Wylie Dufresne

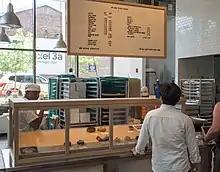
Du's Donuts counter

In April 2017, Dufresne, along with head baker Colin Kull and general manager Sharilyn Chavez, took over a pop-up space at the William Vale Hotel in Williamsburg as Du's Donuts & Coffee. The pop-up grew into a small chain that now has locations in Soho and Brooklyn. Dufresne's cookbook "wd~50", co-written with Peter Meehan, was published in October 2017.